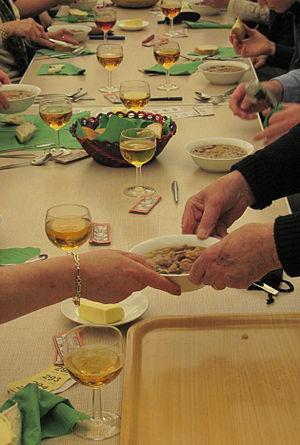
Les pais au fou est une soupe épaisse traditionnelle de Jersey faite de pois et de fèves. La recette des « pais au fou » est proche de celle du cassoulet français.